Strandbloemen

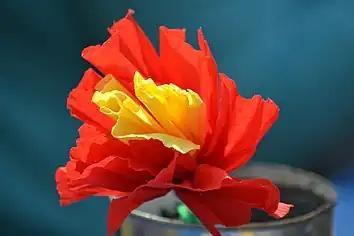
Strandbloem (paper beach flower)

The flowers are made from tissue paper and attached to wooden sticks. They are put into the sand in a line, sometimes on a small self-made mound of sand. Behind, there's a hole in which both boys and girls sit to run their shops. They often buy flowers from other "retailers" to sell them on, with or without profit. However, the actual making of the flowers is carried out by their parents and/or grandparents. More recently, there are even courses being organised and books and brochures being published to help (grand)parents master the craft.